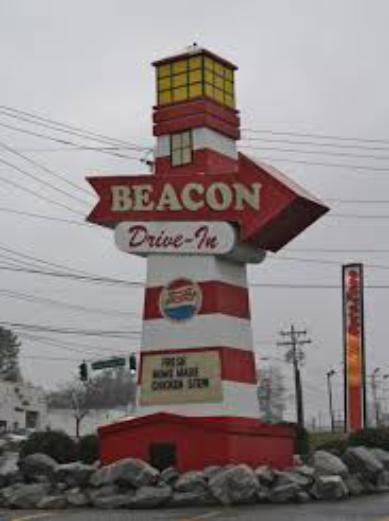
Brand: Beacon Drive In
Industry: Food